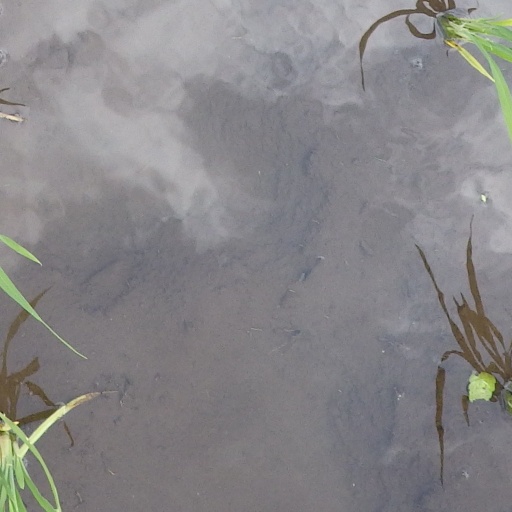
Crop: rice